Politics

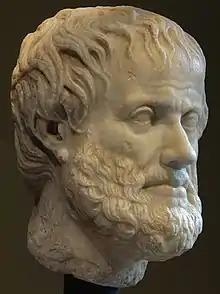
The Greek philosopher Aristotle criticized many of Plato's ideas as impracticable, but, like Plato, he admires balance and moderation and aims at a harmonious city under the rule of law.

Politics is the set of activities that are associated with making decisions in groups, or other forms of power relations among individuals, such as the distribution of status or resources.